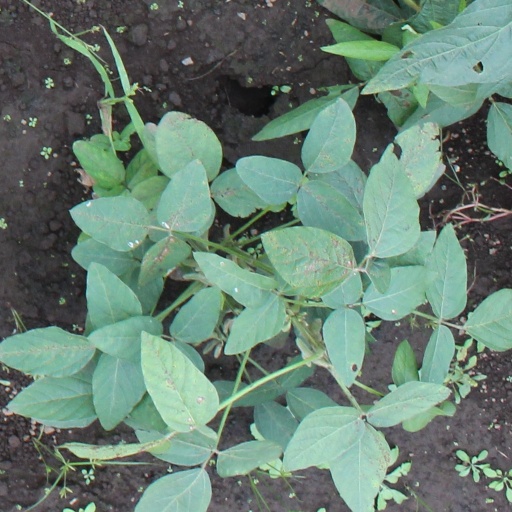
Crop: soybean